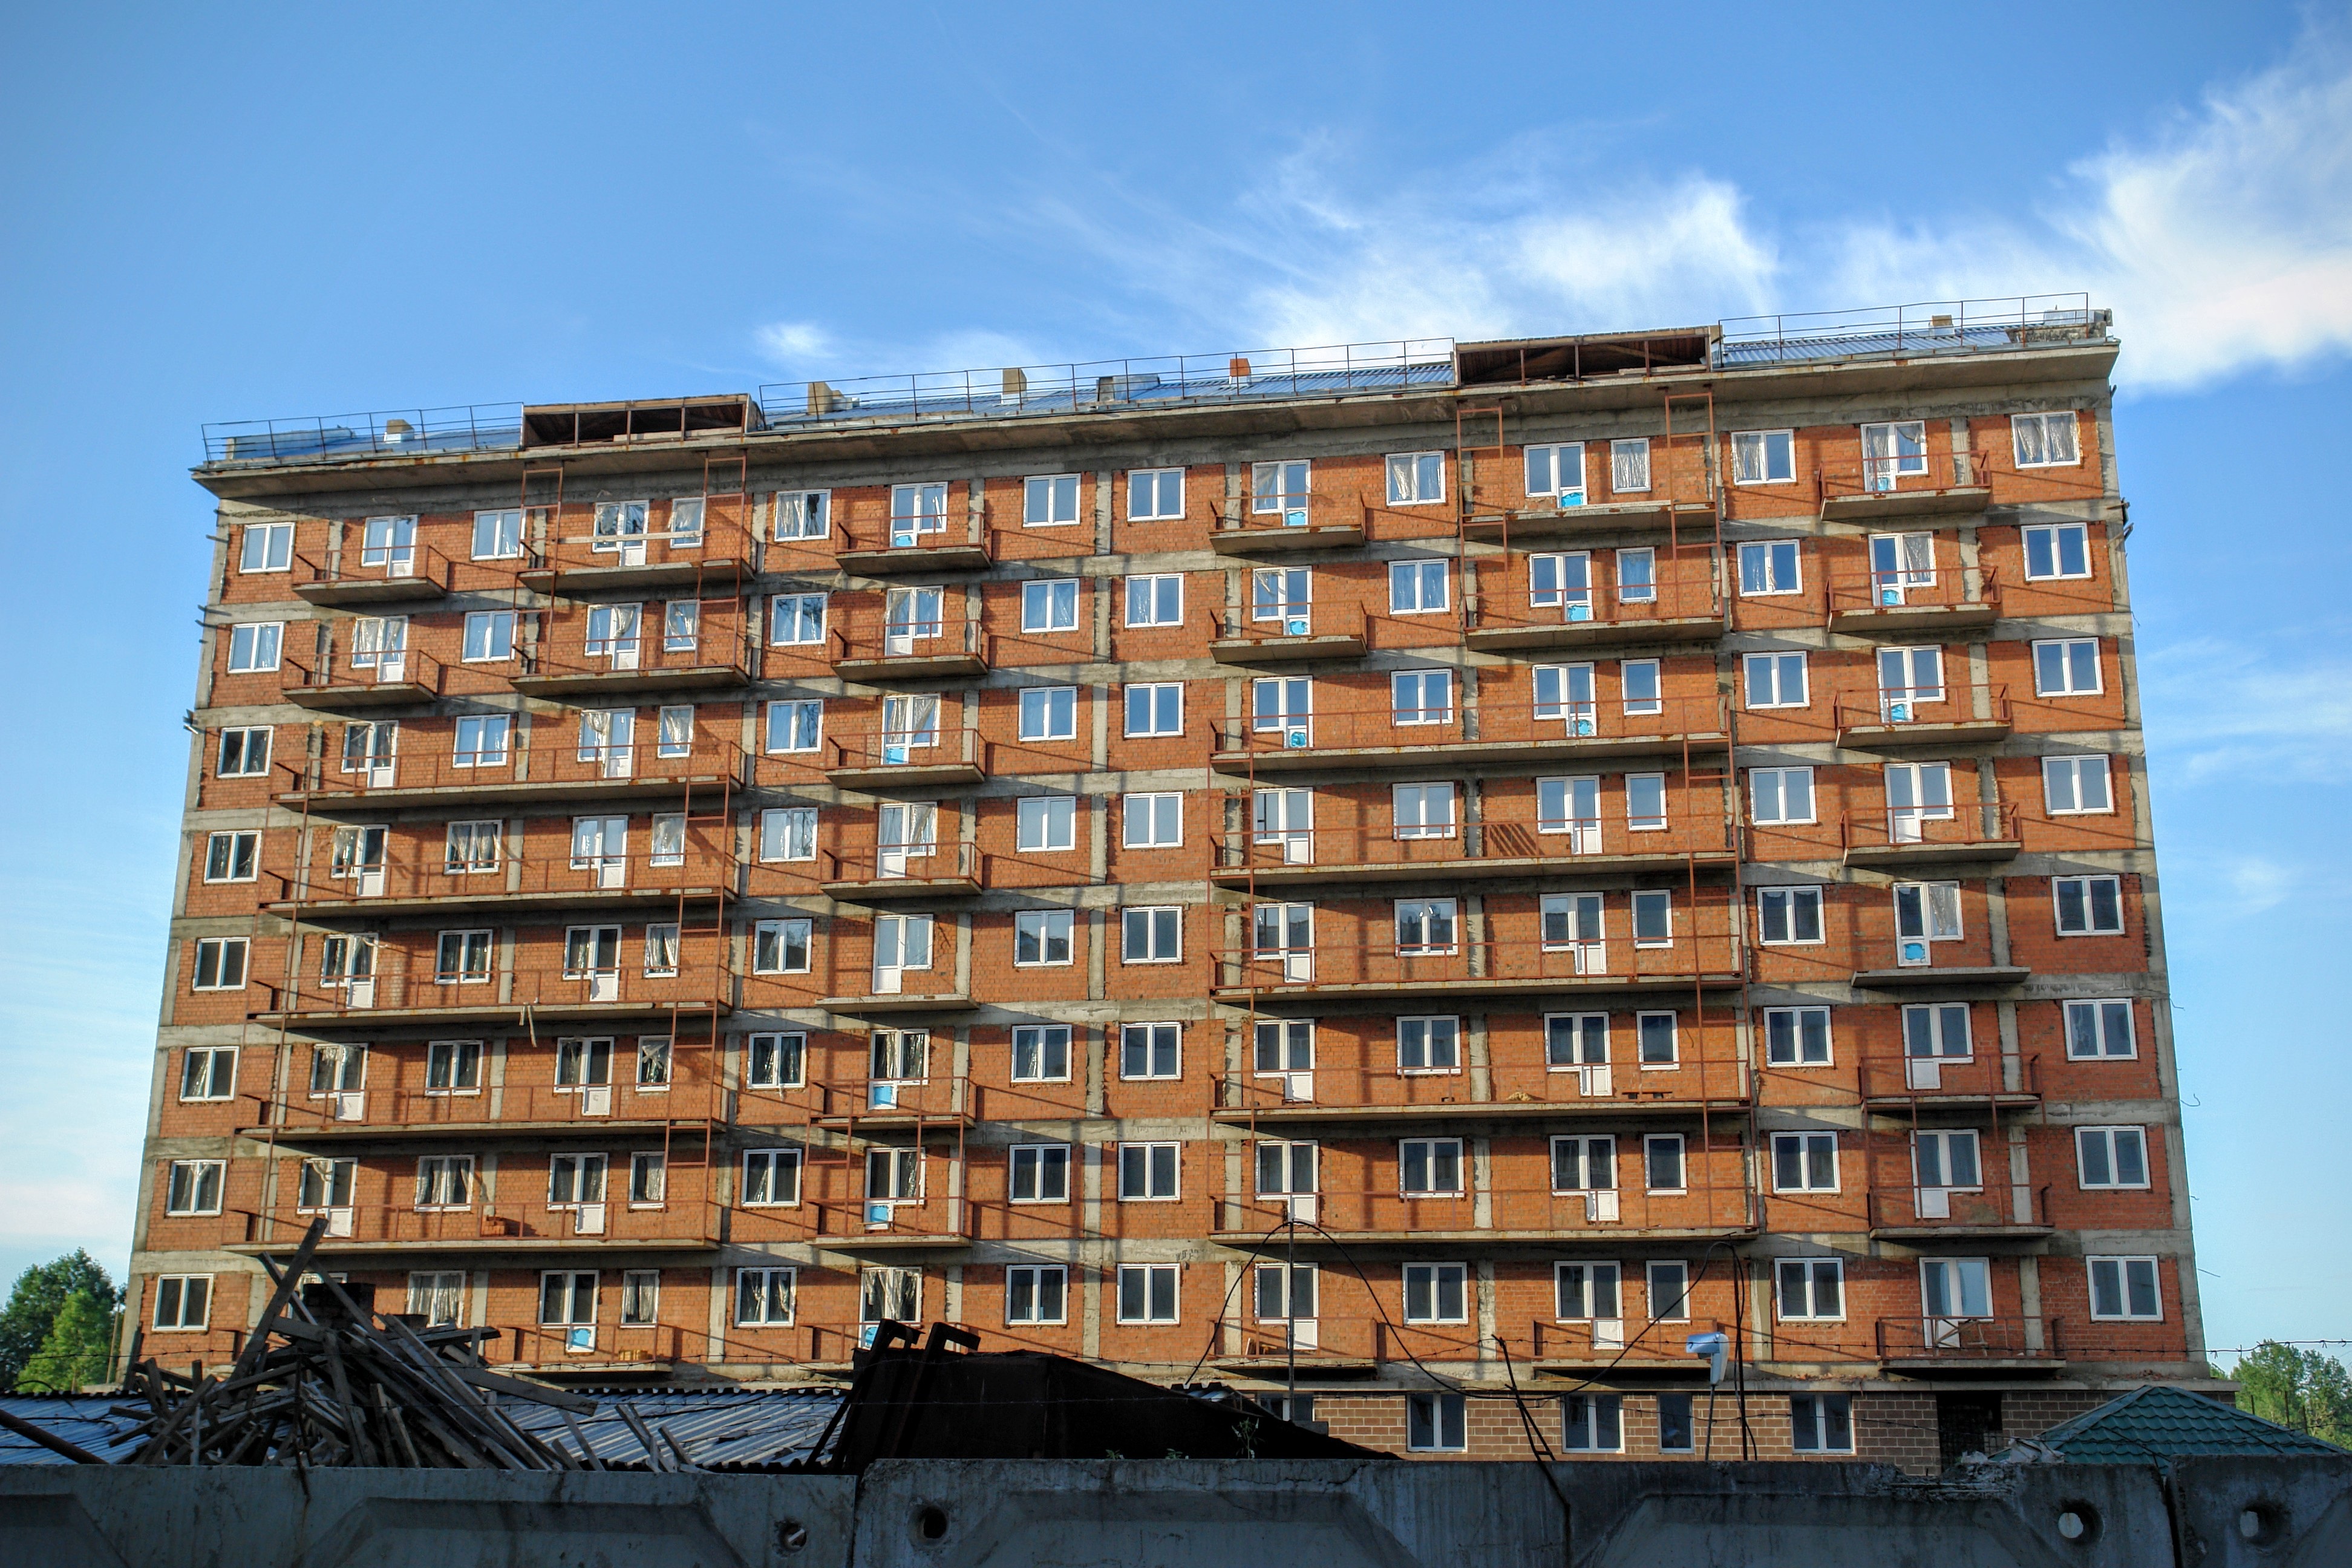
architecture, building, facade, property, apartment, tower block, russia, condominium, baikal, neighbourhood, real estate, prefab, irkutsk, residential area, brutalist architecture